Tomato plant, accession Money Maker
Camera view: horizontal (90 deg, fisheye); turntable rotation: 150 degrees
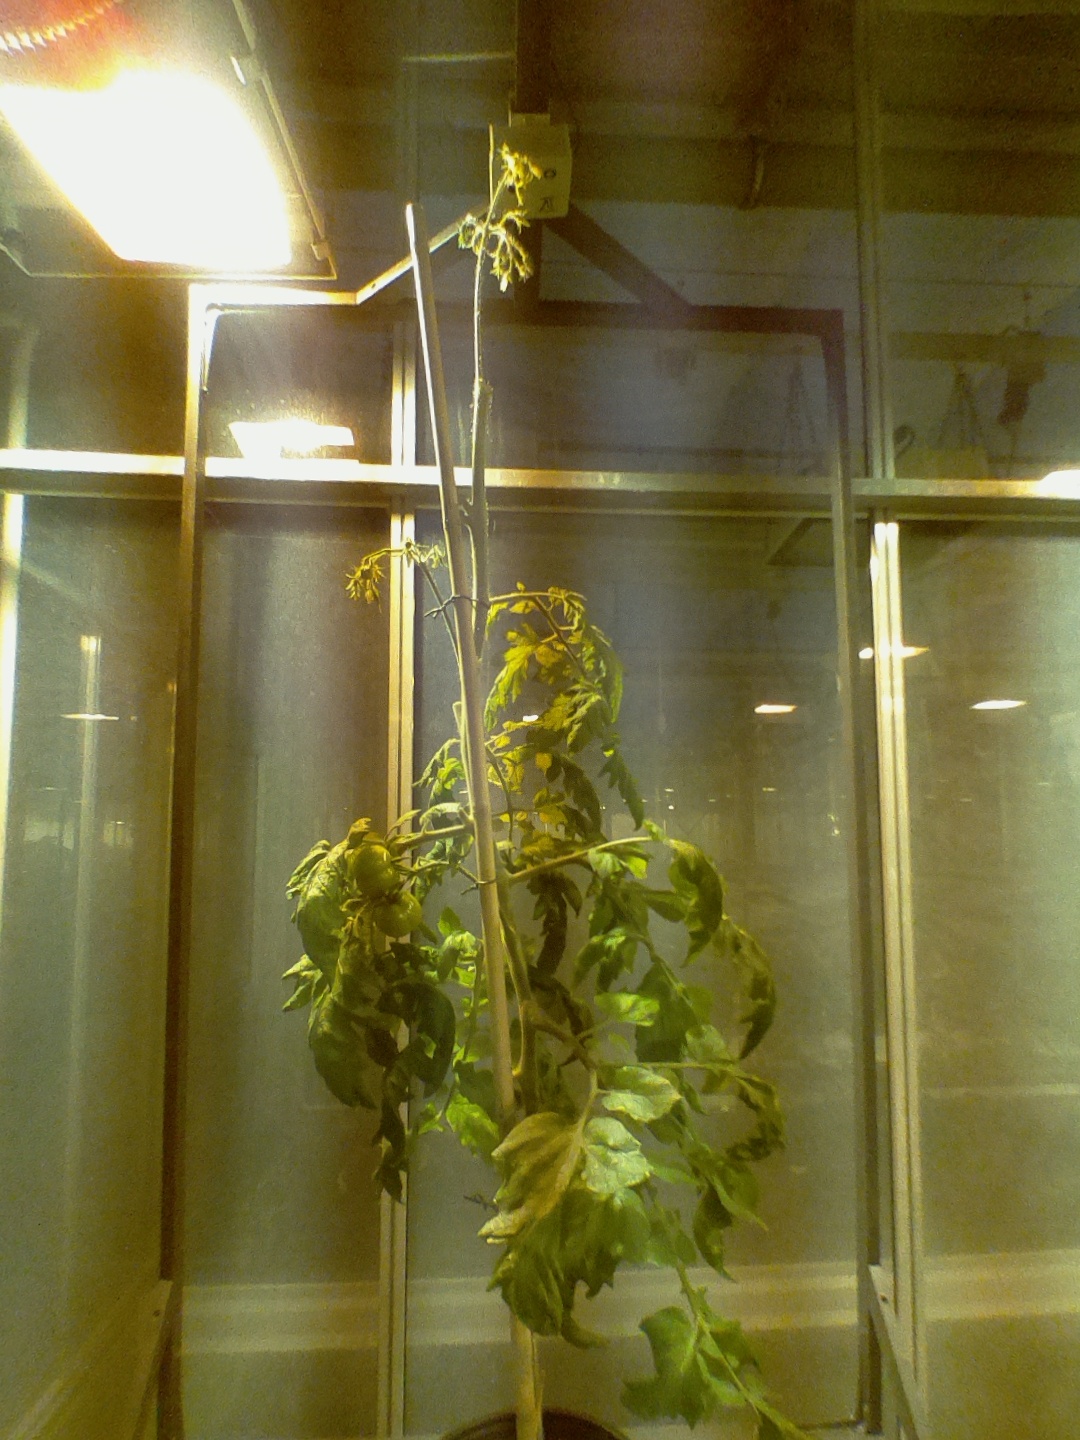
BBCH growth stage 74: 40%-50% of final fruit size